Northern Research Institute

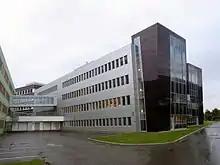
Northern Research Institute building in Tromsø

Norut Northern Research Institute is a research and innovation company in Norway that produces knowledge with practical applicability relevant to the High North within technology and social science.